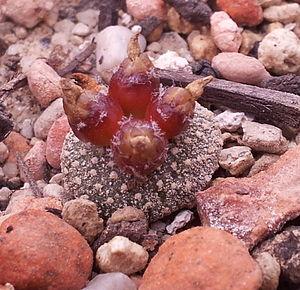
Blossfeldia liliputana Werdem, se trouvant au nord de l’Argentine et au sud de la Bolivie, est la seule espèce de cactus du genre Blossfeldia et est le plus petit cactus du monde.